Matagorda Bay

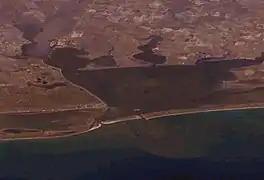

Matagorda Bay is a large Gulf of Mexico bay on the Texas coast, lying in Calhoun and Matagorda counties and located approximately northeast of Corpus Christi, east-southeast of San Antonio, south-southwest of Houston, and south-southeast of Austin. It is one of seven major estuaries along the Gulf Coast of Texas and serves as the mouth of numerous streams, most notably the Lavaca and Colorado Rivers. The Texas seaport of Port Lavaca is located on the system's northwestern extension of Lavaca Bay. The city of Palacios is found on northeastern extension of Tres Palacios Bay, and Port O'Connor is located on the southwestern tip of the main bay's shore. The ghost town of Indianola, which was a major port before it was destroyed by two hurricanes in the late 19th century, is also found on the bay.